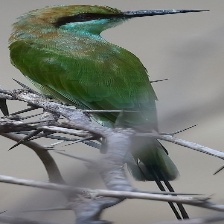
Species: ASIAN GREEN BEE EATER
Scientific name: MEROPS ORIENTALIS
ImageNet parent category: bee_eater